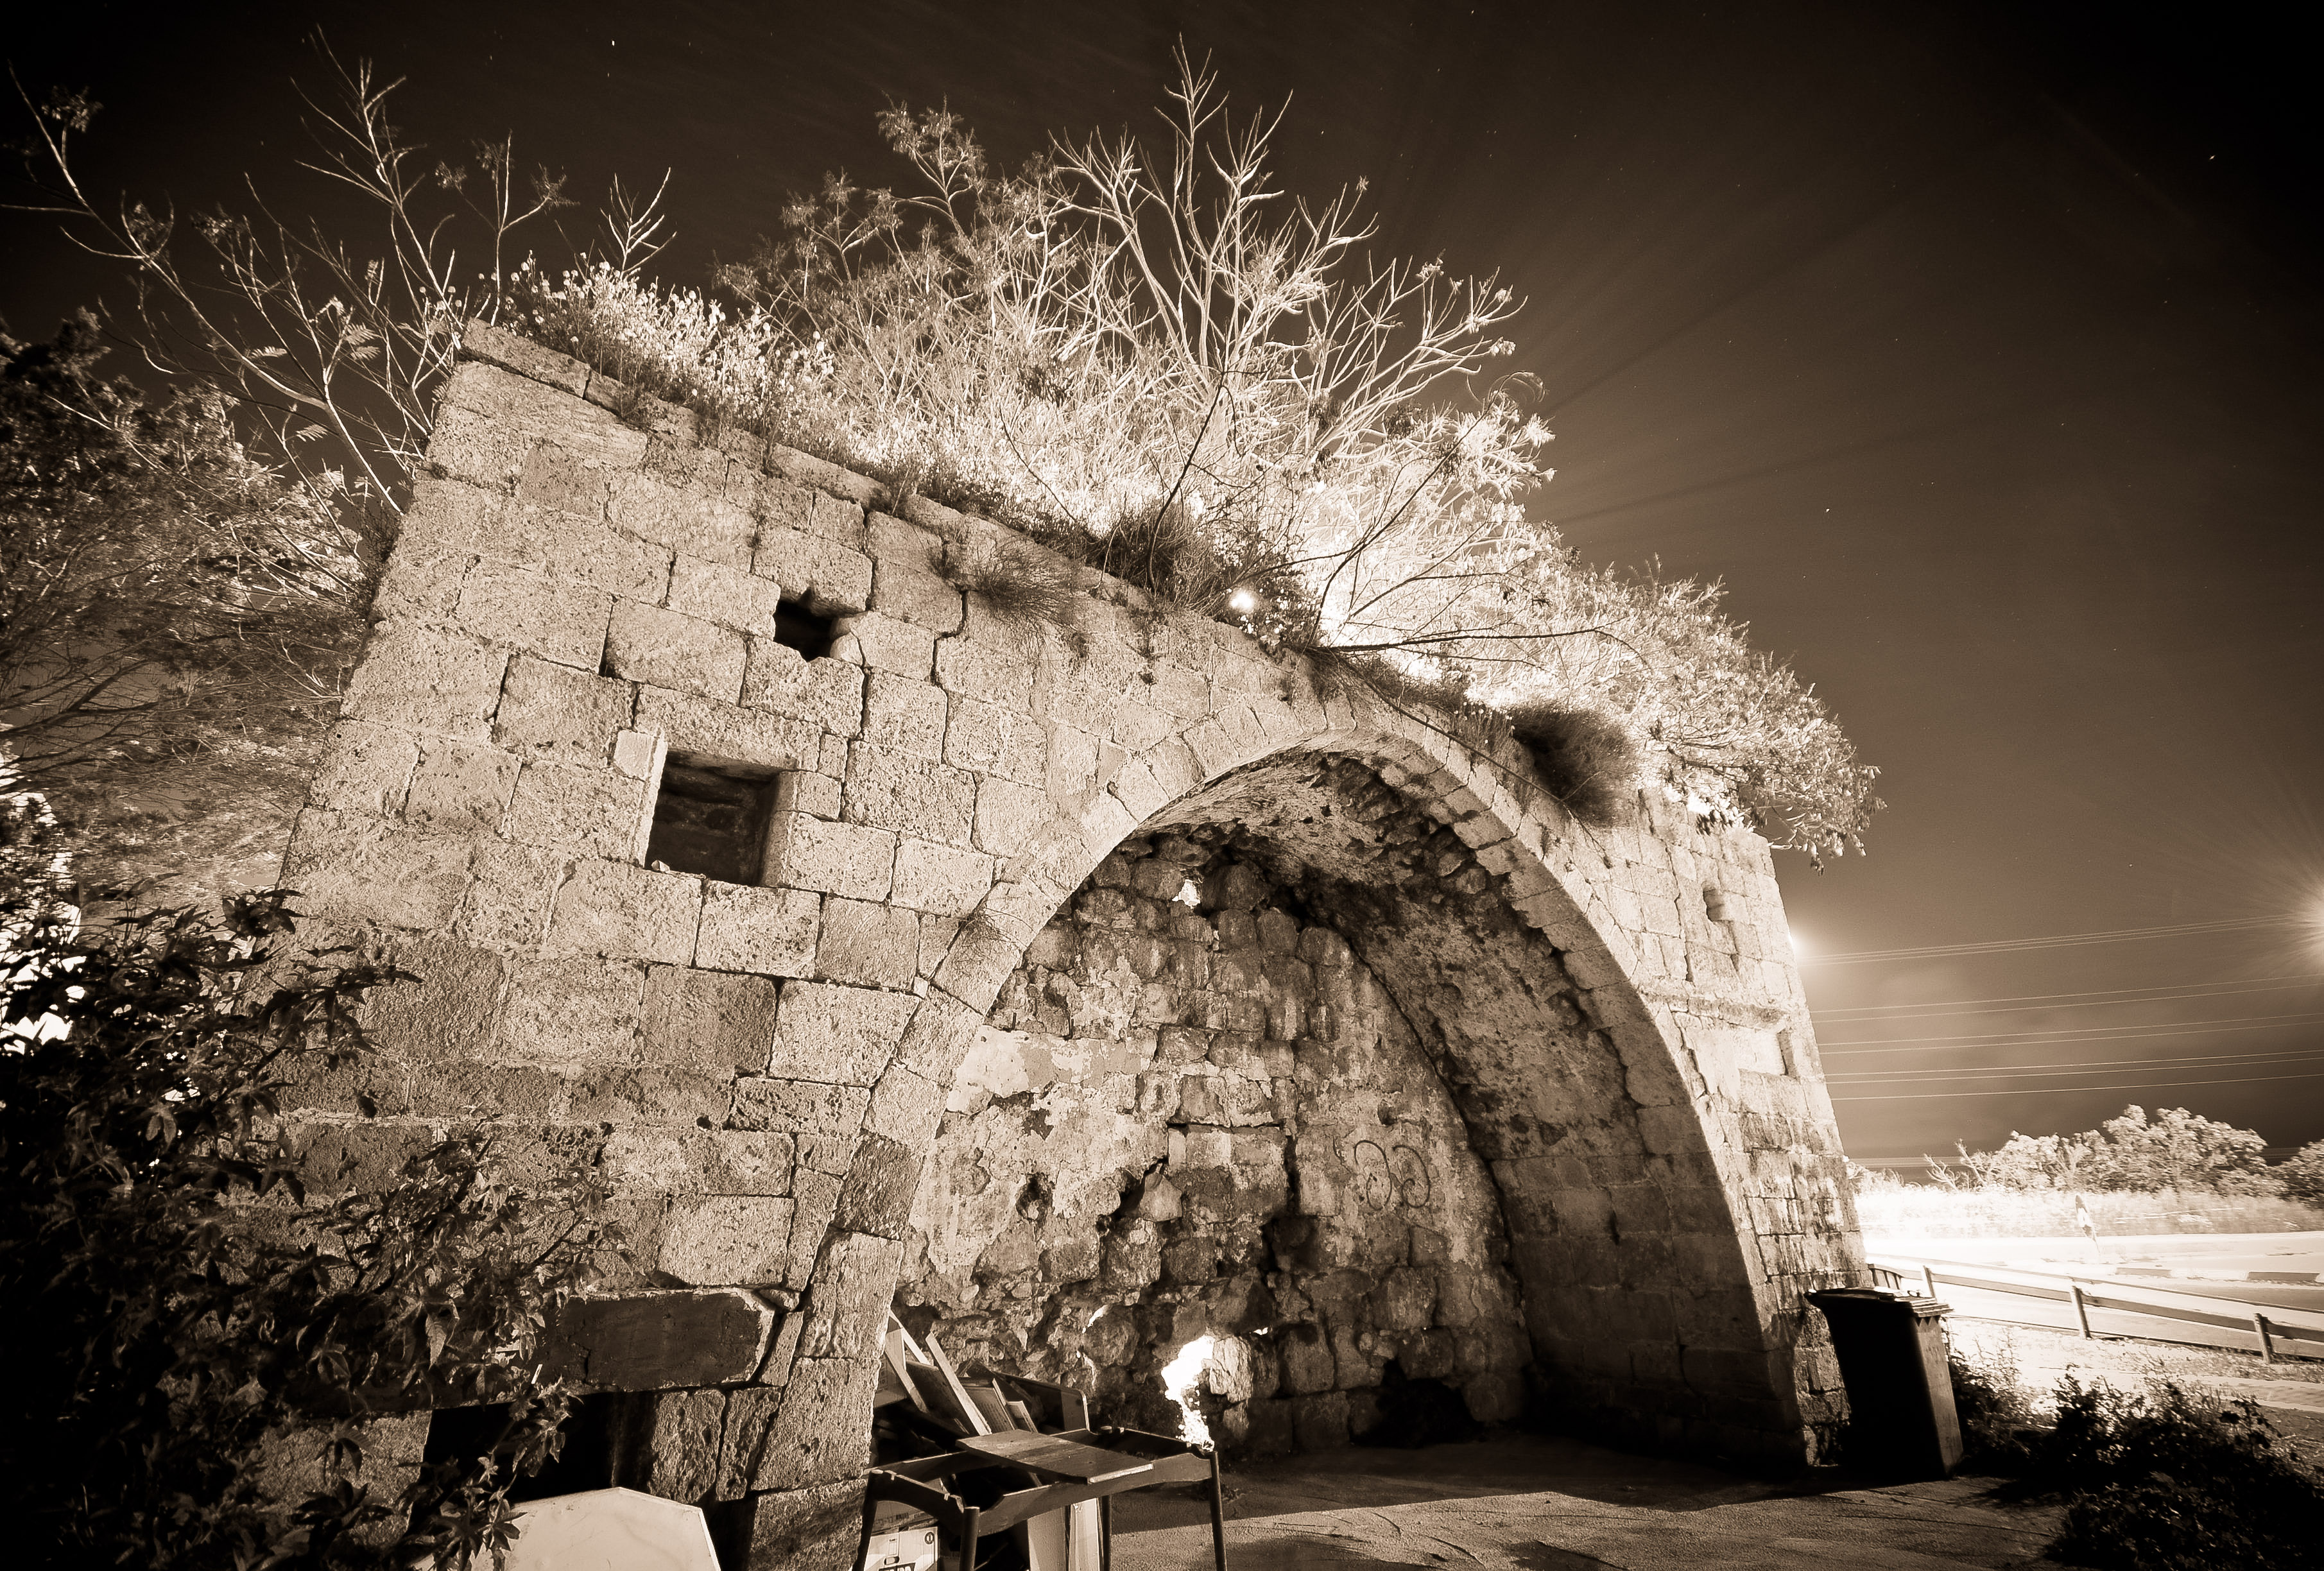
winter, light, night, photography, darkness, nikon, monochrome, bw, blackandwhite, sepia, wideangle, longexposure, sigma, d5100, tomb, 1020mm, israel, ancient history